Carmella (wrestler)

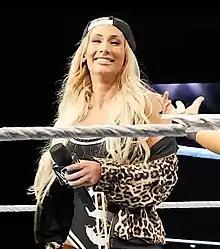
Carmella in 2019

Leah Van Dale (born October 23, 1987) is an American professional wrestler, dancer and model. She is known for her tenure in WWE, where she performed under the ring name Carmella. She is a former WWE SmackDown Women's Champion, WWE Women's Tag Team Champion and WWE 24/7 Champion.